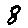
Label: 8